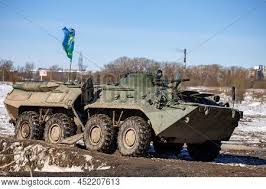
Label: BTR